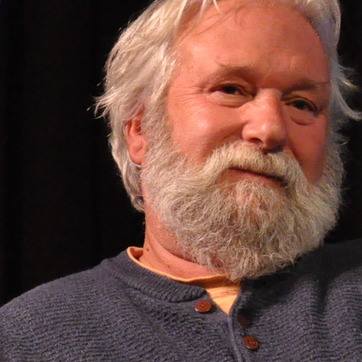
Material: hair